Royal Canal Greenway

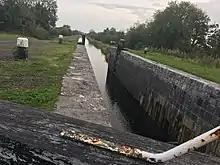

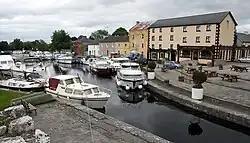

The development of the greenway, by Waterways Ireland with the local authorities along the route, was supported by government departments for Local Government, Tourism and Public Expenditure.